Vaccine hesitancy

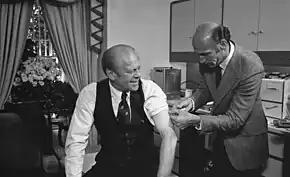
U.S. President Gerald Ford receiving his vaccine for the swine flu

Incomplete vaccine coverage increases the risk of disease for the entire population, including those who have been vaccinated, because it reduces herd immunity. For example, the measles vaccine is given to children 9–12 months old, and the window between the disappearance of maternal antibody and seroconversion means that vaccinated children are frequently still vulnerable. Strong herd immunity reduces this vulnerability. Increasing herd immunity during an outbreak or when there is a risk of an outbreak is perhaps the most widely accepted justification for mass vaccination. When a new vaccine is introduced, mass vaccination can help increase coverage rapidly.